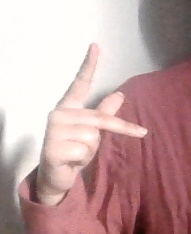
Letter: dha